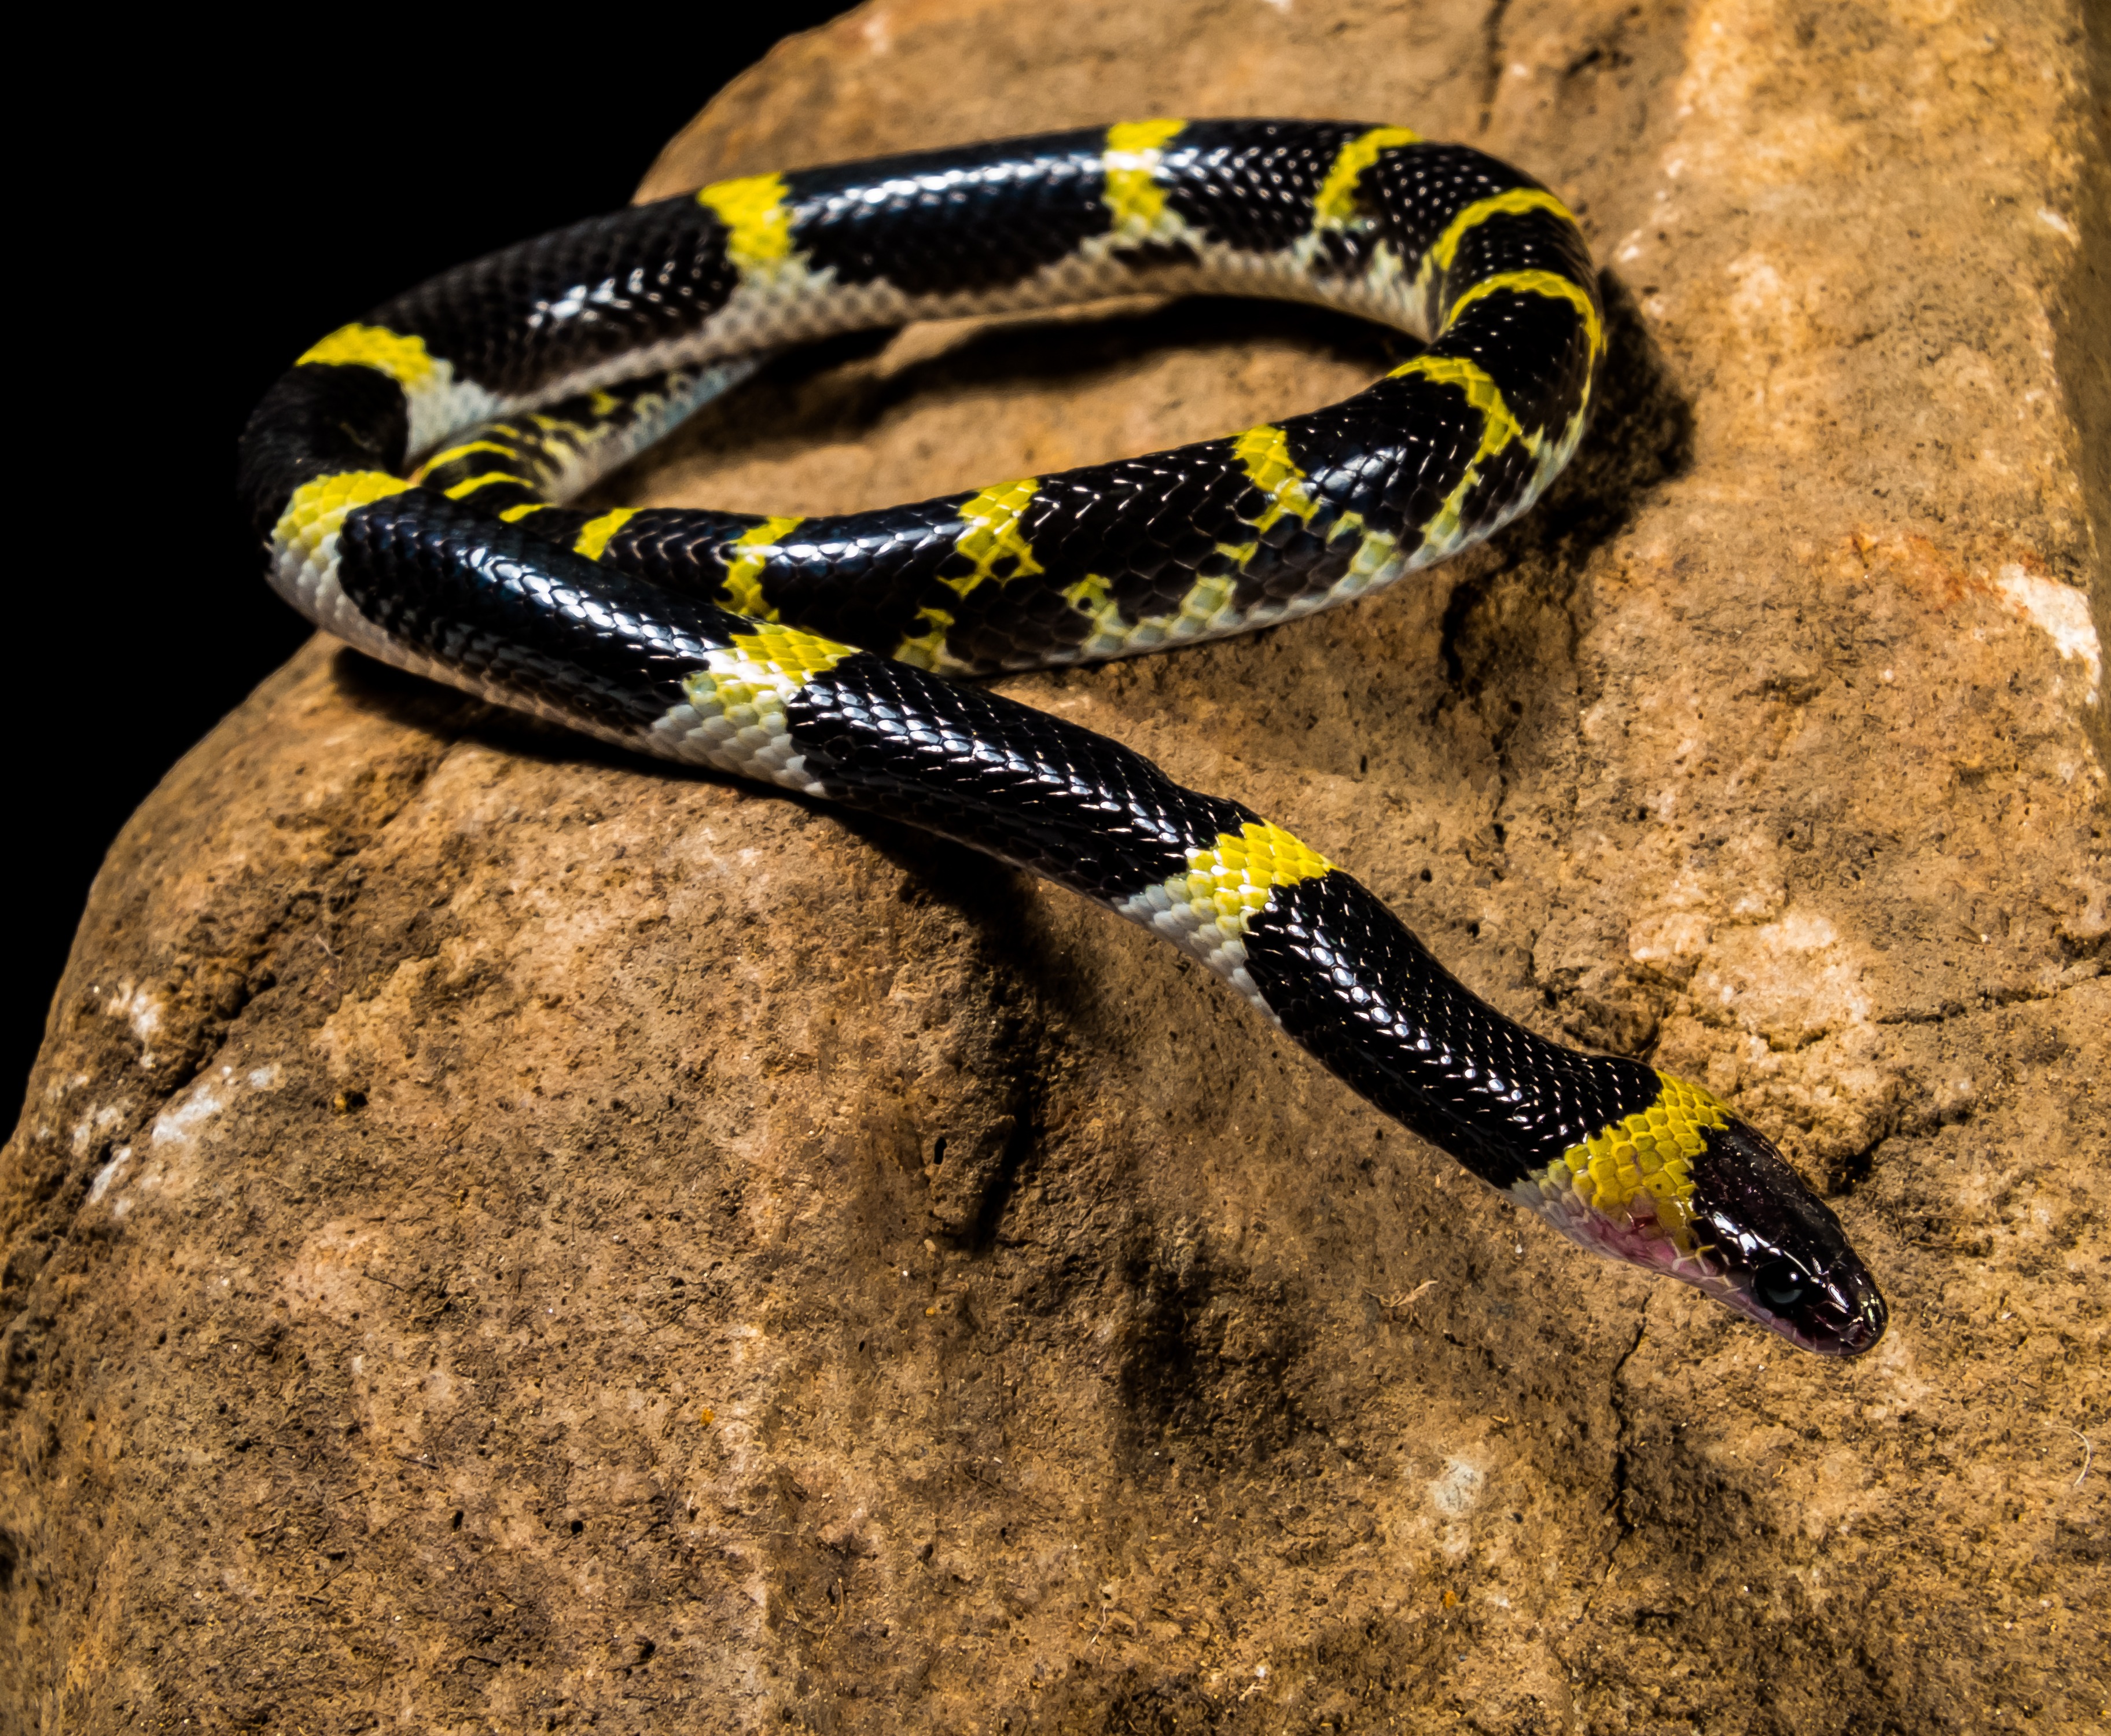
reptile, fauna, snake, vertebrate, serpent, salamandra, non toxic, black yellow, elapidae, garter snake, colubridae, scaled reptile, boas, hognose snake, kingsnake, young snake